Mango (Saturday Night Live)

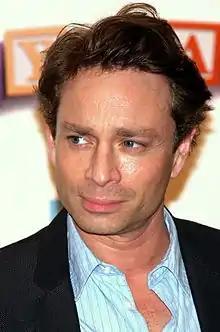
Chris Kattan based the Mango character on an ex-girlfriend, his Dalmatian, and the song "Missing" by the band Everything but the Girl.

Chris Kattan based the Mango character from a combination of his Russian ex-girlfriend, his Dalmatian Winnie, the song "Missing" by the band Everything but the Girl, and an actual performer he met in a strip club, named Mango. Kattan developed the character initially with writer Scott Wainio, for a sketch with guest host actor Brendan Fraser. Kattan stated in the book "Live From New York", "The character of Mango was actually kind of based on an ex-girlfriend. There was a manipulation to her that was incredibly charming." He explained her comedic appeal, "And the joke was that she was a bad dancer but for some ungodly reason, men just fell for her." Kattan developed the character as an androgynous person.